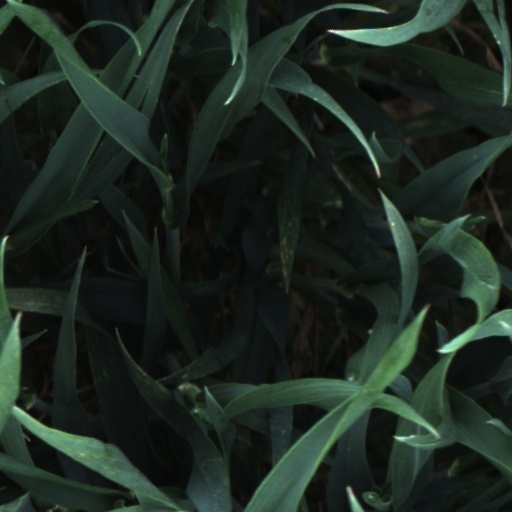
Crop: wheat